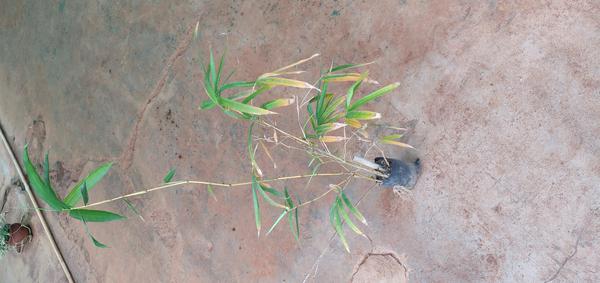
Plant: Bamboo